Stuart Parish (Cowper County), New South Wales

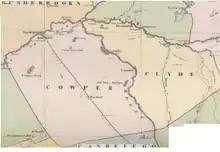
Map of Clyde and Cowper Counties 1886 by John Sands.

Stuart Parish is a Rural locality of Bogan Shire at 30°51′22″S 146°46′17″E and civil Parish of Cowper County, New South Wales.